Allies and Morrison

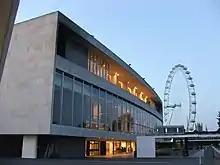
Royal Festival Hall post refurbishment

Allies and Morrison LLP is an architecture and urban planning practice based in London and Cambridge. Founded in 1984, the practice is now one of Britain's largest architectural firms. The practice's work ranges from architecture and interior design to conservation and renovation of historic buildings to urbanism, planning, consultation and research. The firm's notable projects include the redevelopment of the Royal Festival Hall, the masterplan for the Queen Elizabeth Olympic Park, BBC Media Village and the redevelopment of King's Cross Central. The practice has a reputation for designing modernist, yet stylistically restrained buildings.